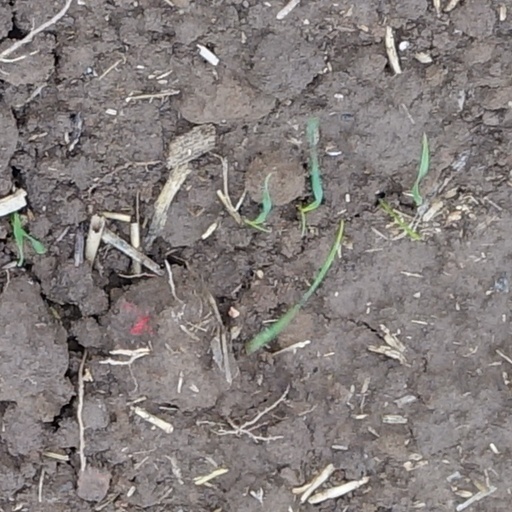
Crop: wheat